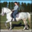
Label: horse